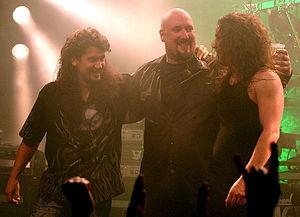
Rage est un groupe de heavy metal allemand, originaire de Herne, dans le Land de Rhénanie-du-Nord-Westphalie. Il est formé en 1984 par son chanteur, bassiste et leader Peter Wagner dit Peavy. Tout d'abord baptisé Avenger, il ne prend son nom définitif qu'en 1986.